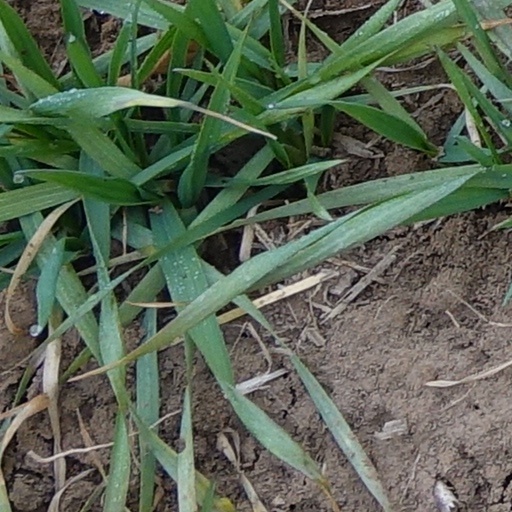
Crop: wheat